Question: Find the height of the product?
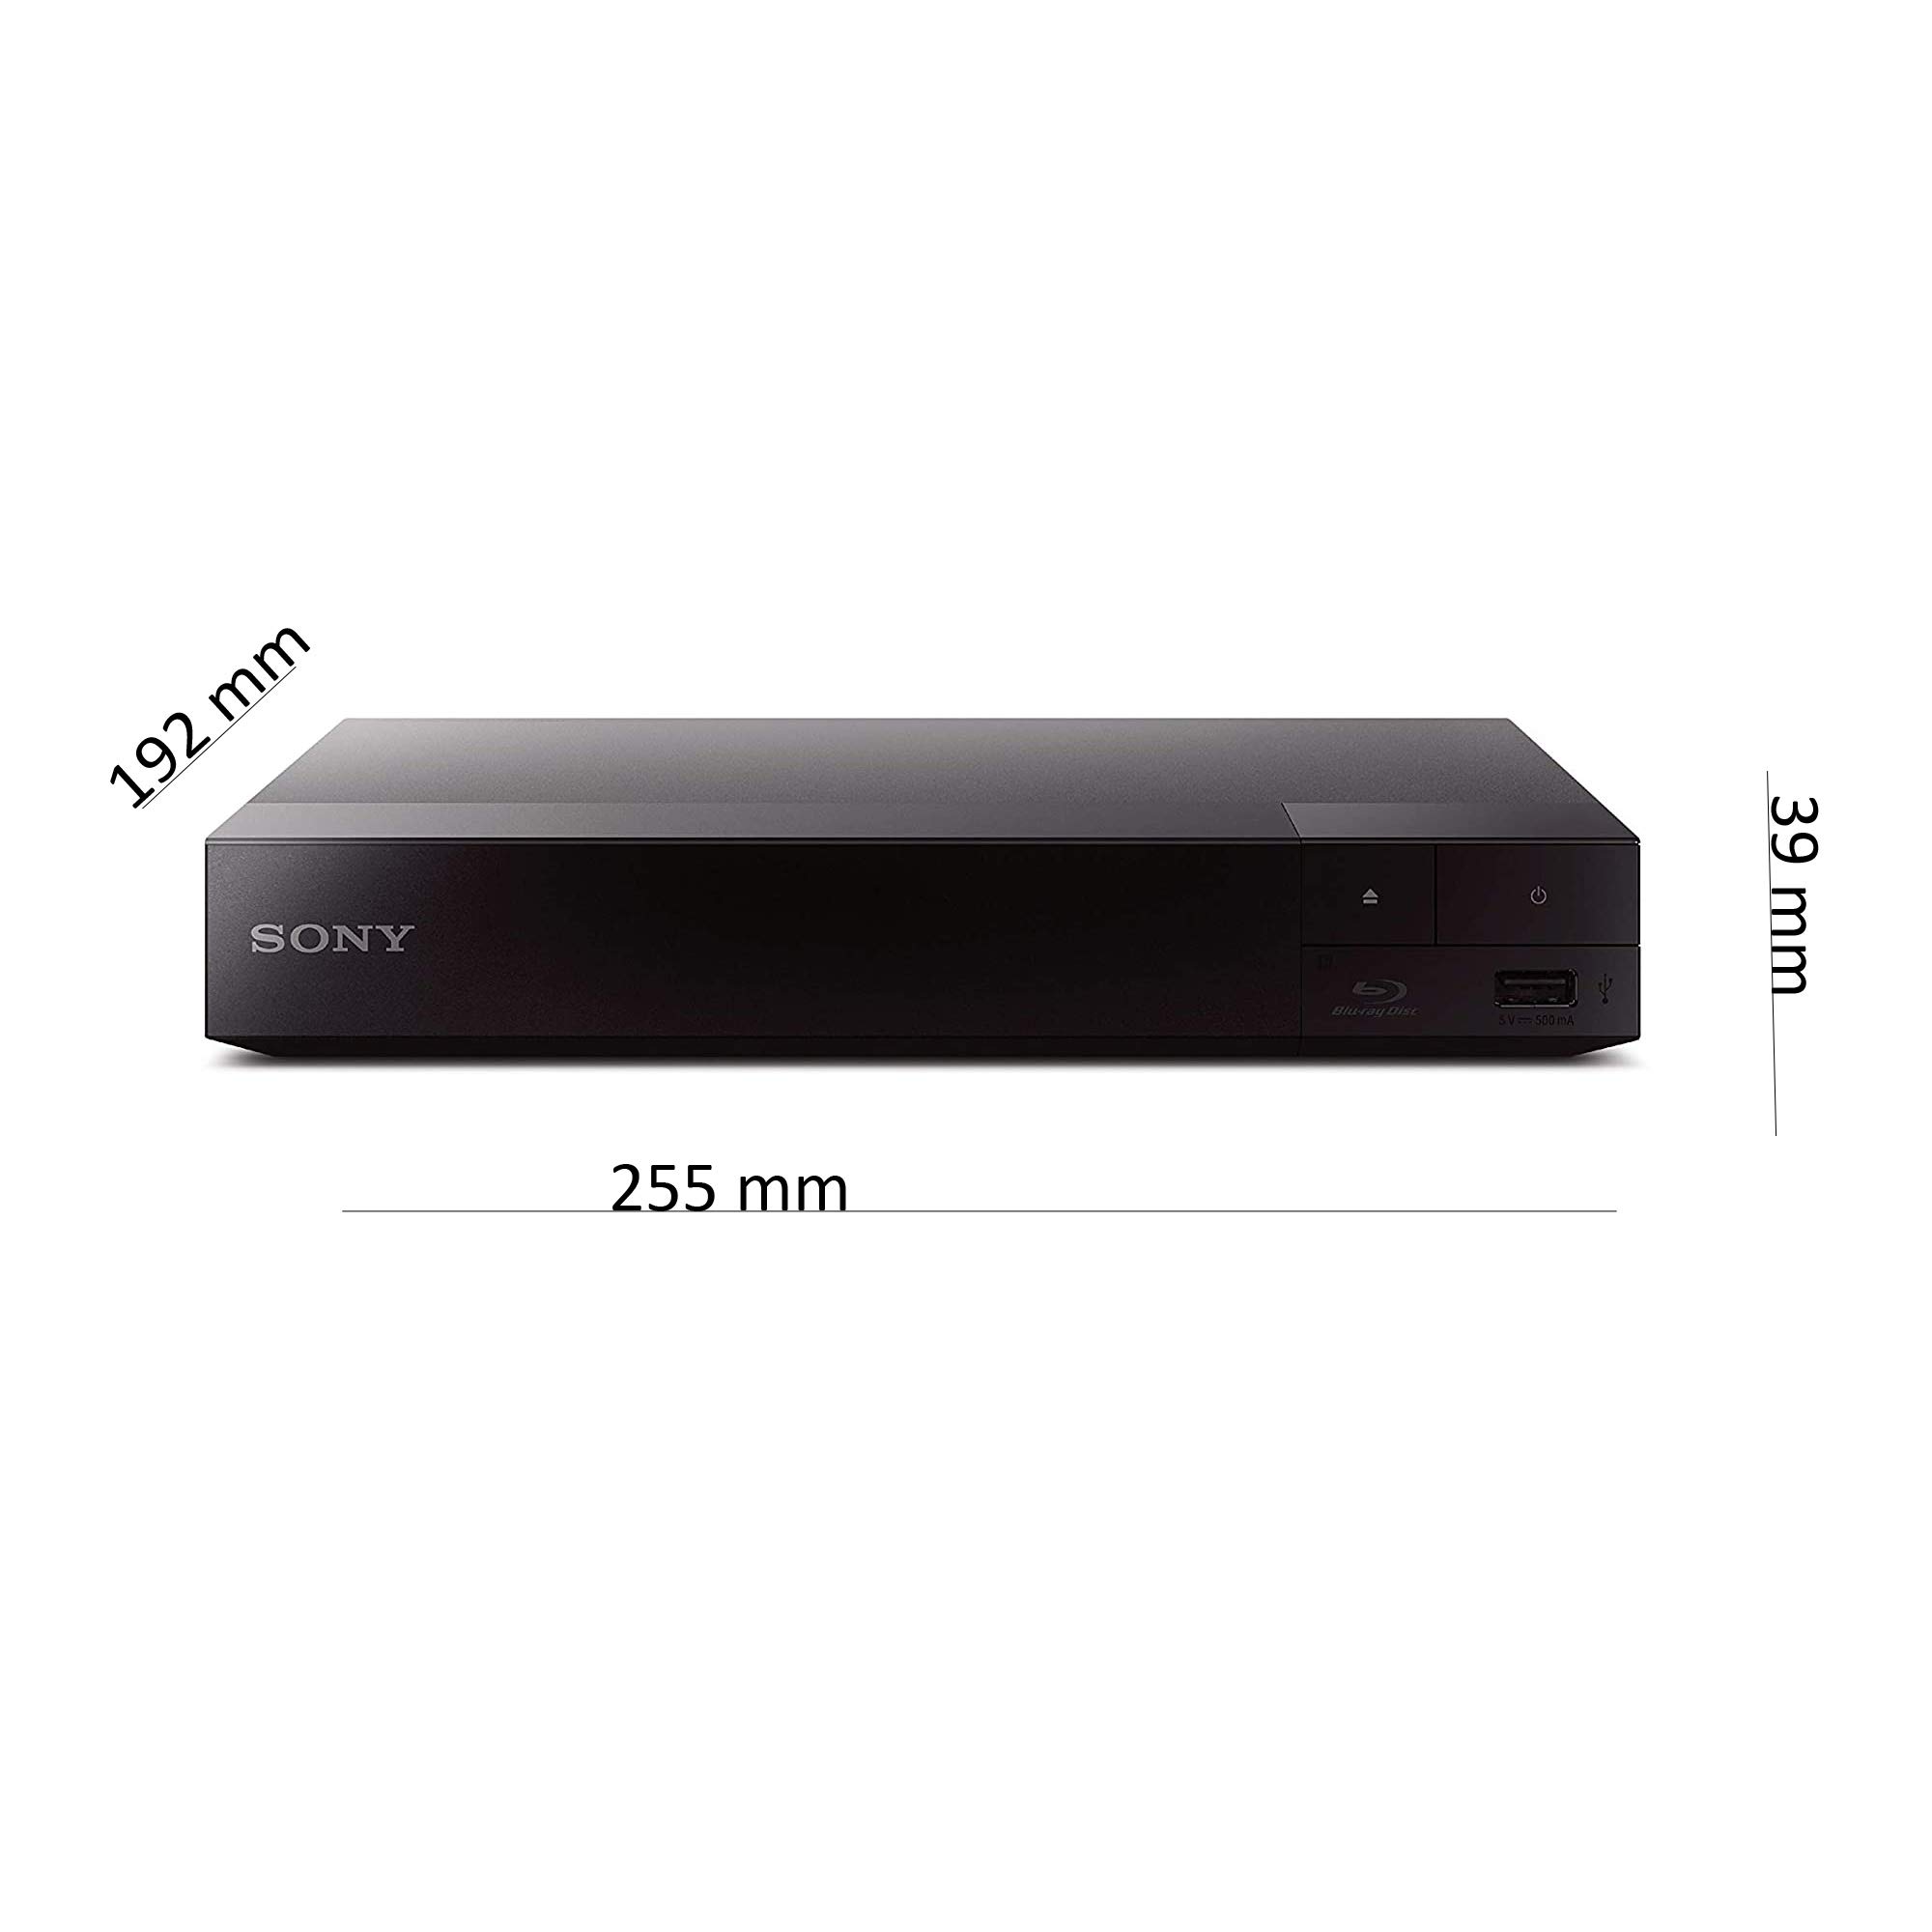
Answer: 39.0 millimetre